Kinjō Higashiyama ware

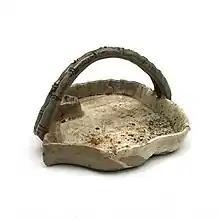
Kinjō Higashiyama ware leaf-shaped bowl, late Edo period

Kinjō Higashiyama ware (金城東山焼) refers to a type of Japanese pottery that was originally produced in Nagoya, central Japan. It was originally called just Higashiyama ware (東山焼) but in order to avoid confusion with other pottery of the same name and "kanji" spelling the name "Kinjō" ("Golden Castle", another name for Nagoya Castle) is added before.